Mehdi Dibaj

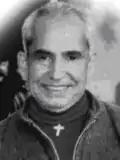
Mehdi Dibaj

Mehdi Dibaj (1935 – June/July 1994) was an Iranian Christian convert from Shia Islam, pastor, and Christian martyr.